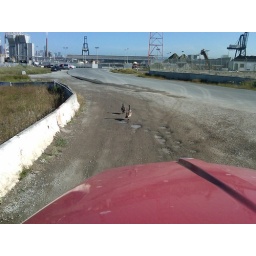
Local geese block road near Bode Concrete plant in San Francisco.